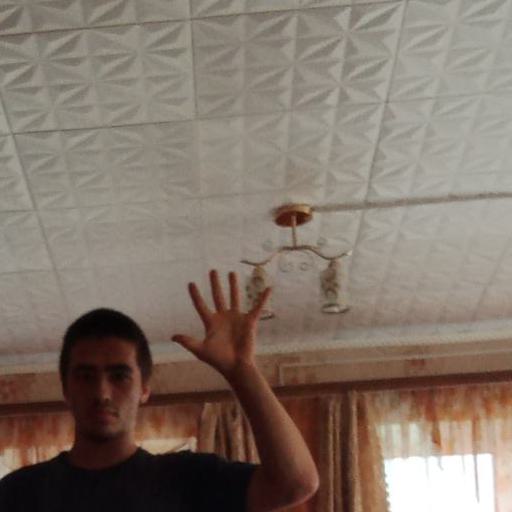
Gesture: palm